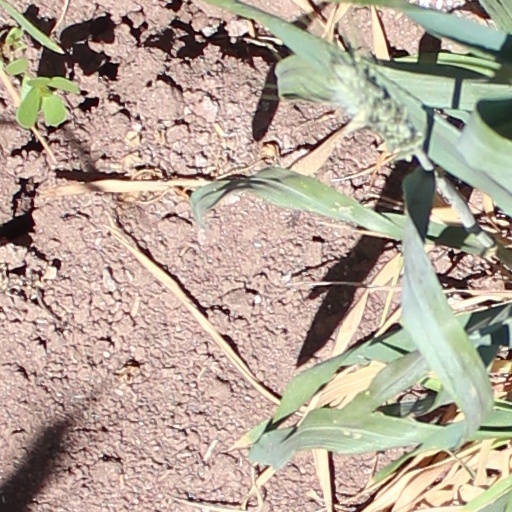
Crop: wheat